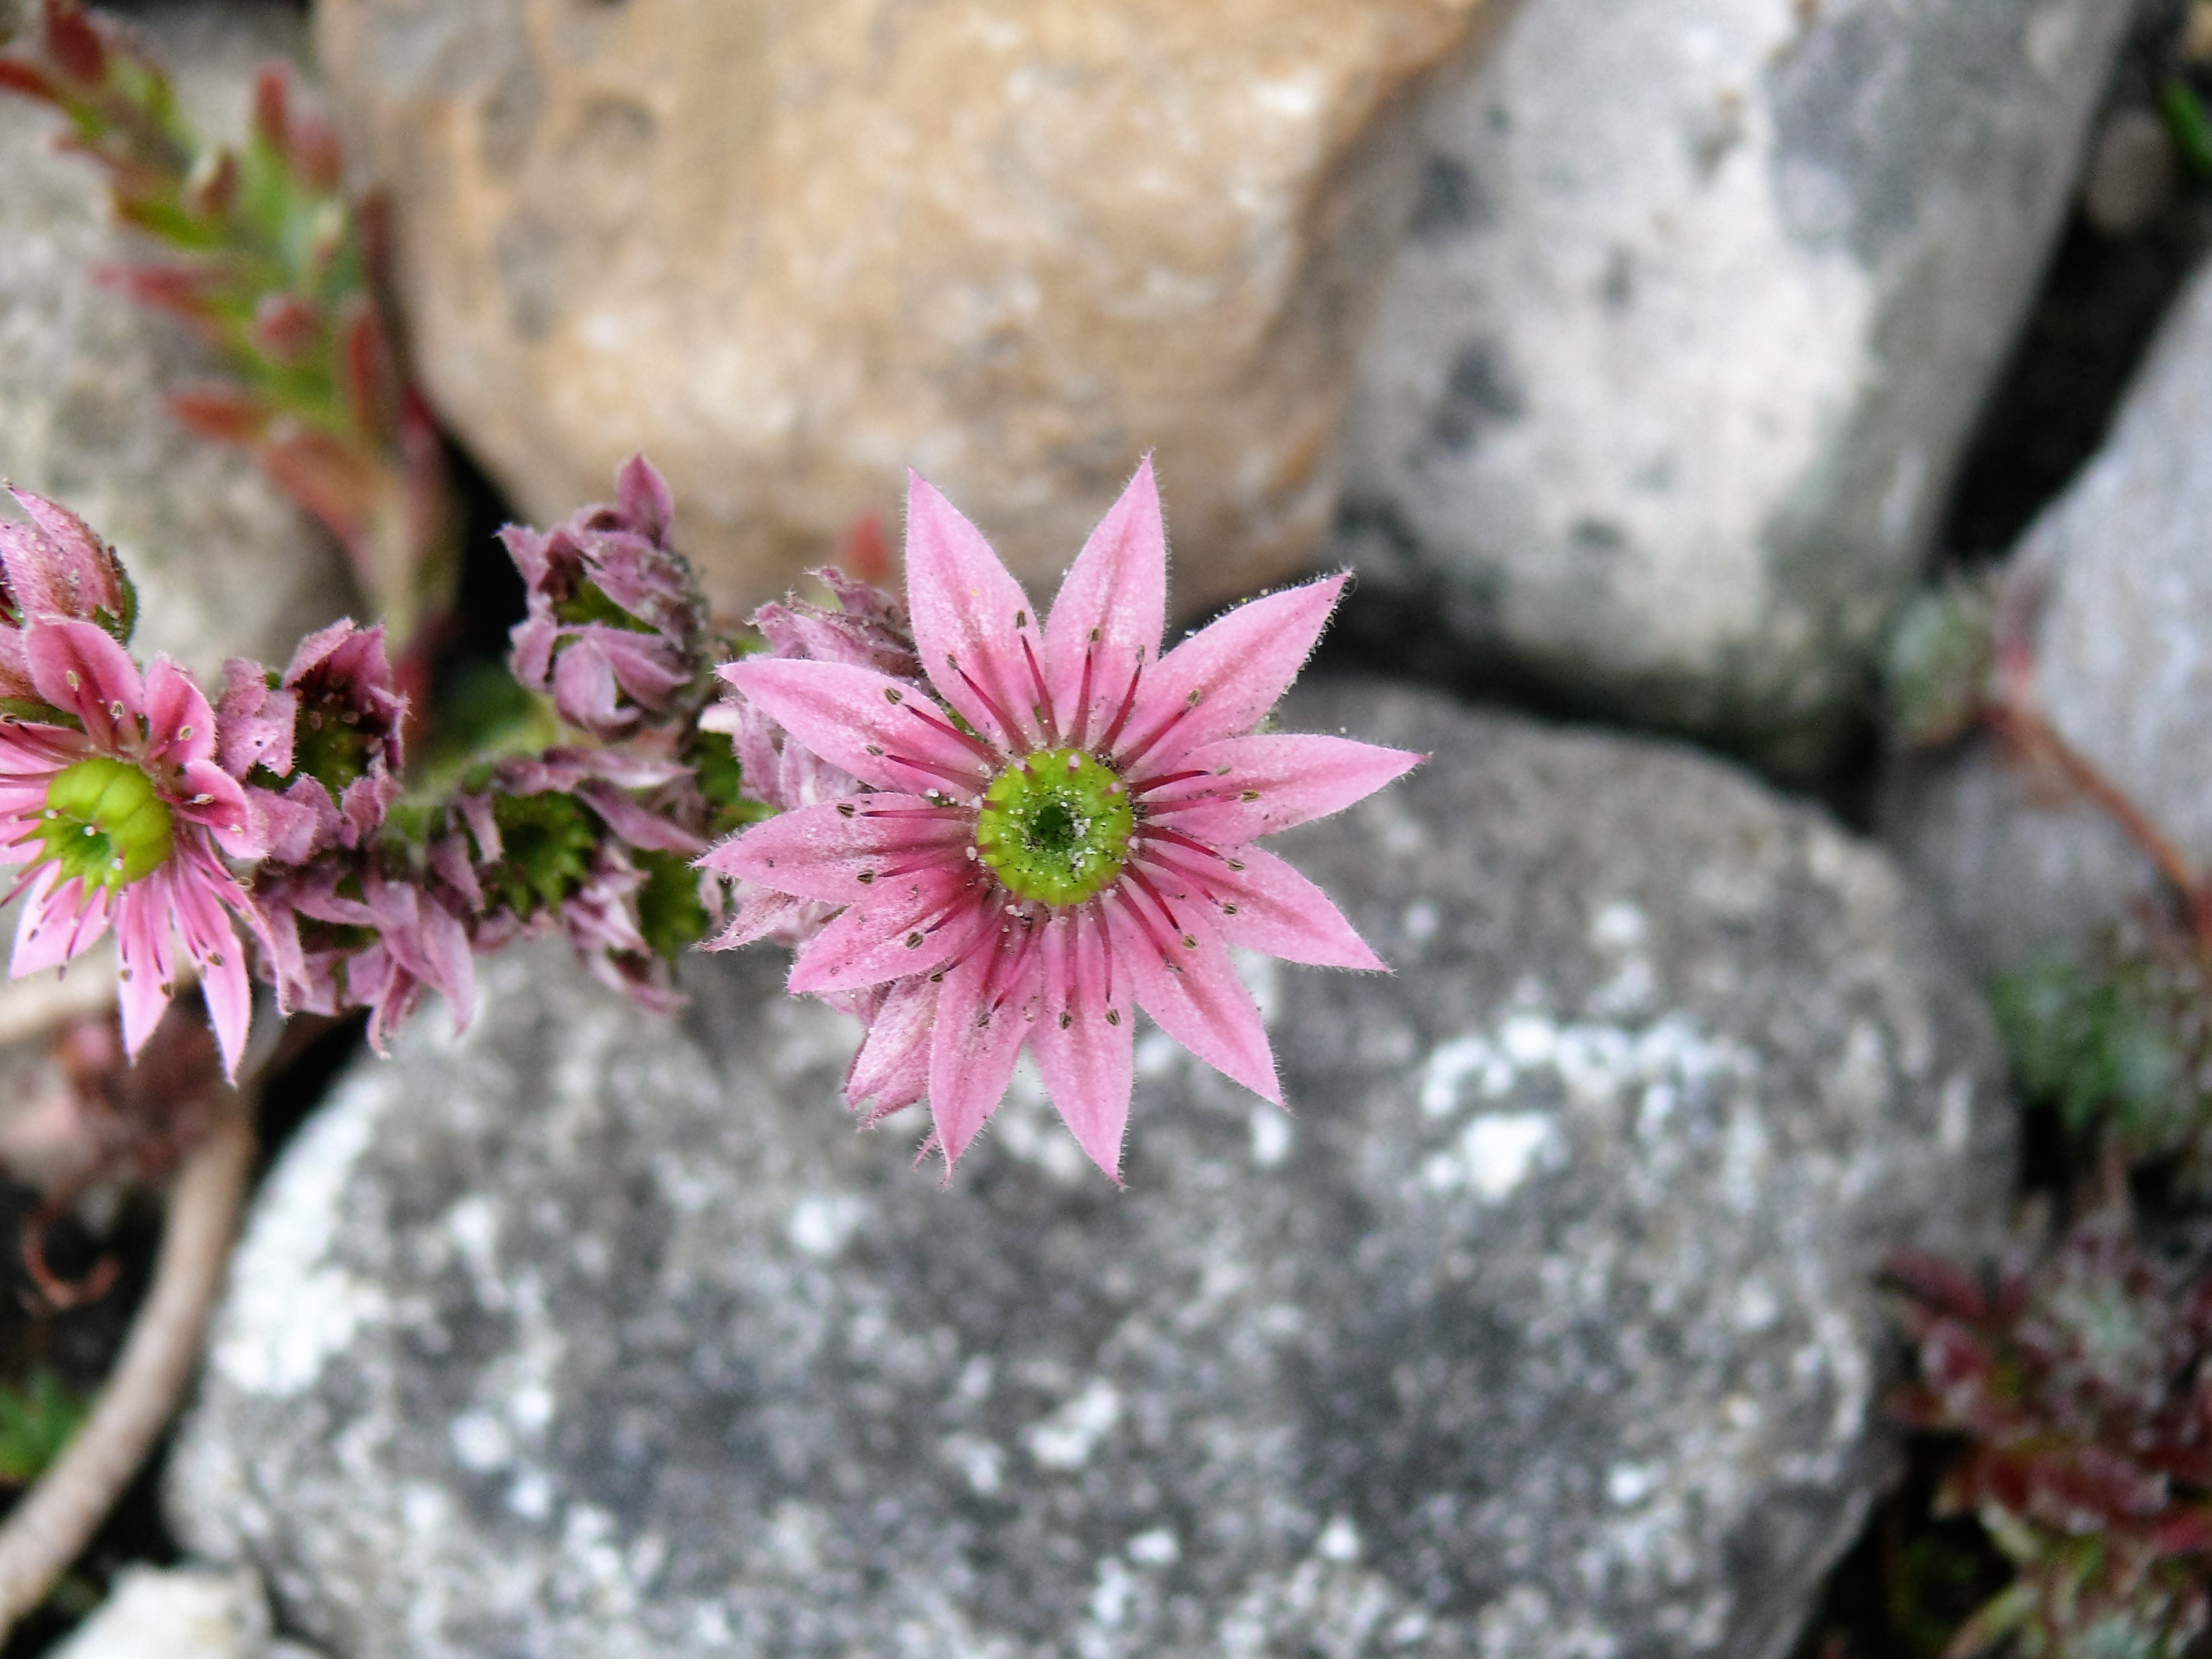
nature, blossom, plant, leaf, flower, petal, botany, pink, flora, wildflower, close up, pink flower, macro photography, flowering plant, succulent plant, rock plant, rockplant, land plant